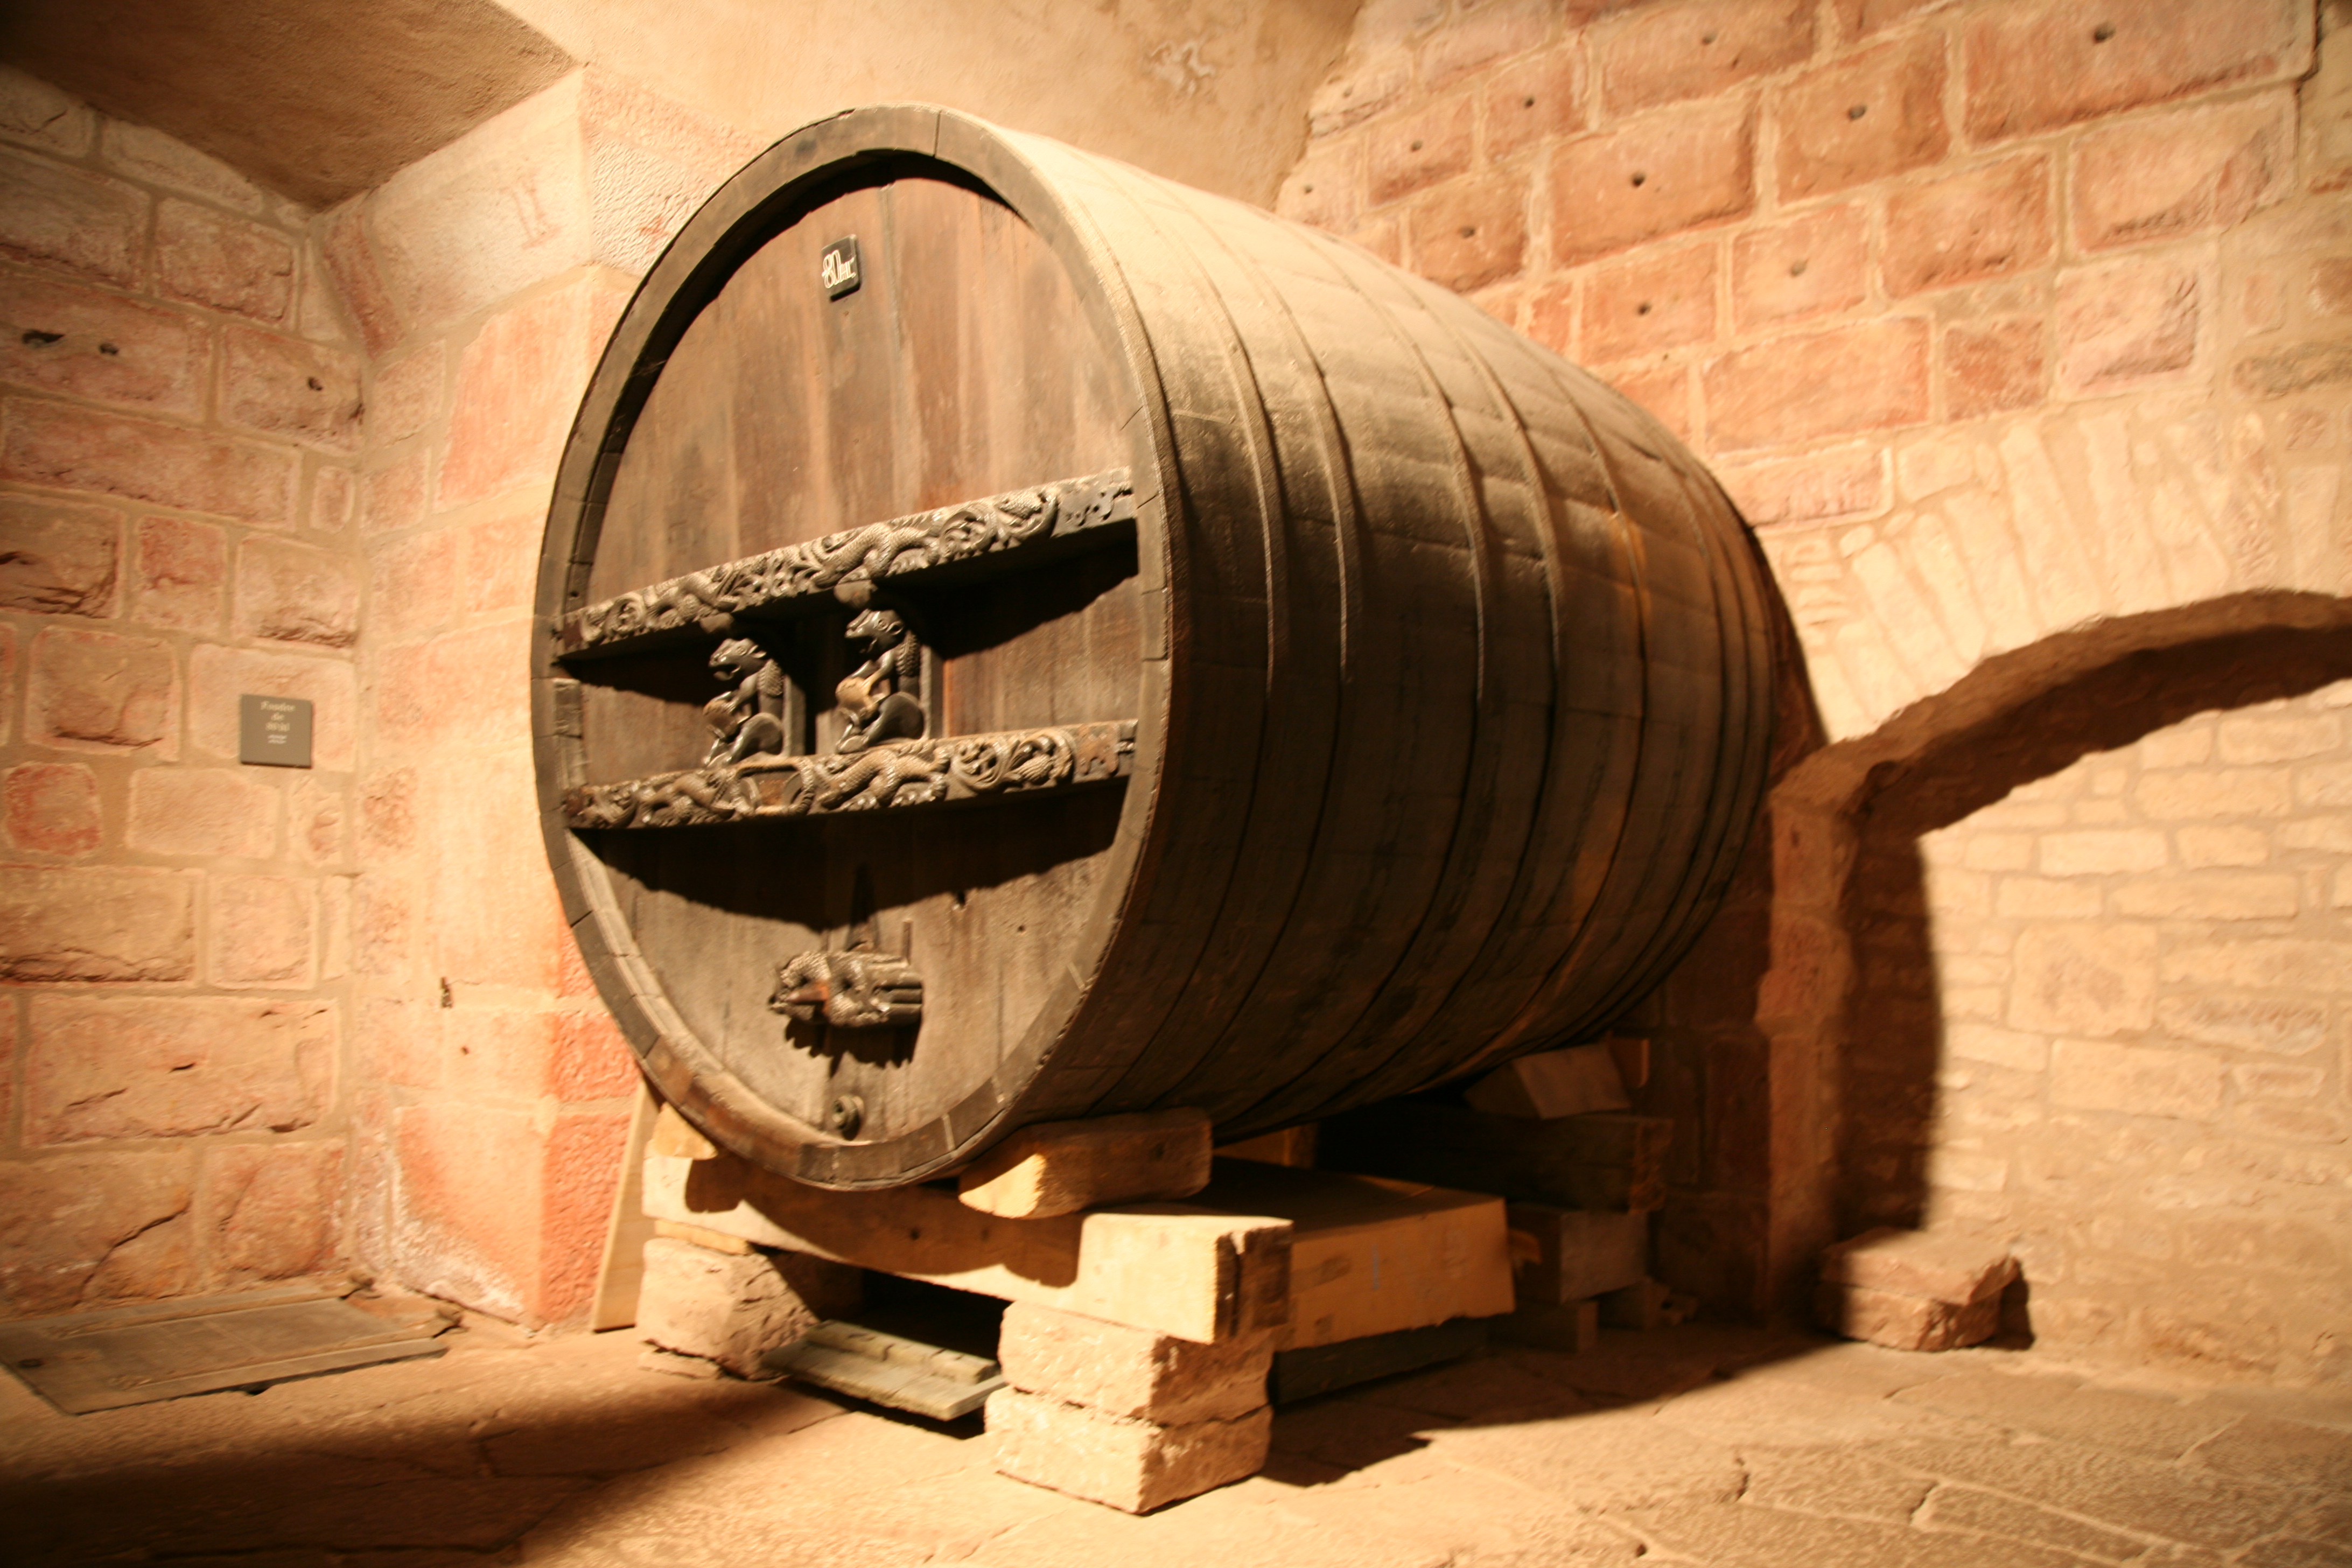
wood, chateau, castle, barrel, sculpture, art, temple, montagne, alsace, vosges, chteaufort, koenigsbourg, orschwiller, man made object, ancient history